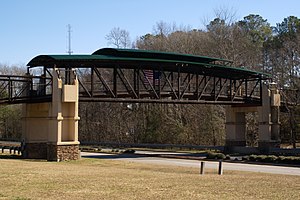
Peachtree City
Bro beregnet til golfbiler over Georgia-statsvej 54 i Peachtree City.
Peachtree City er den største by i Fayette County, Georgia, USA. I 2016 havde byen et indbyggertal på 34.988. Byen ligger i den vestlige del af Fayette County og i den sydlige del af Atlanta-metroområdet.